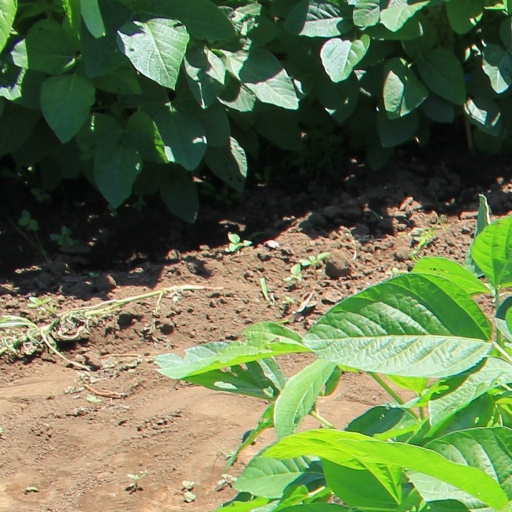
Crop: soybean